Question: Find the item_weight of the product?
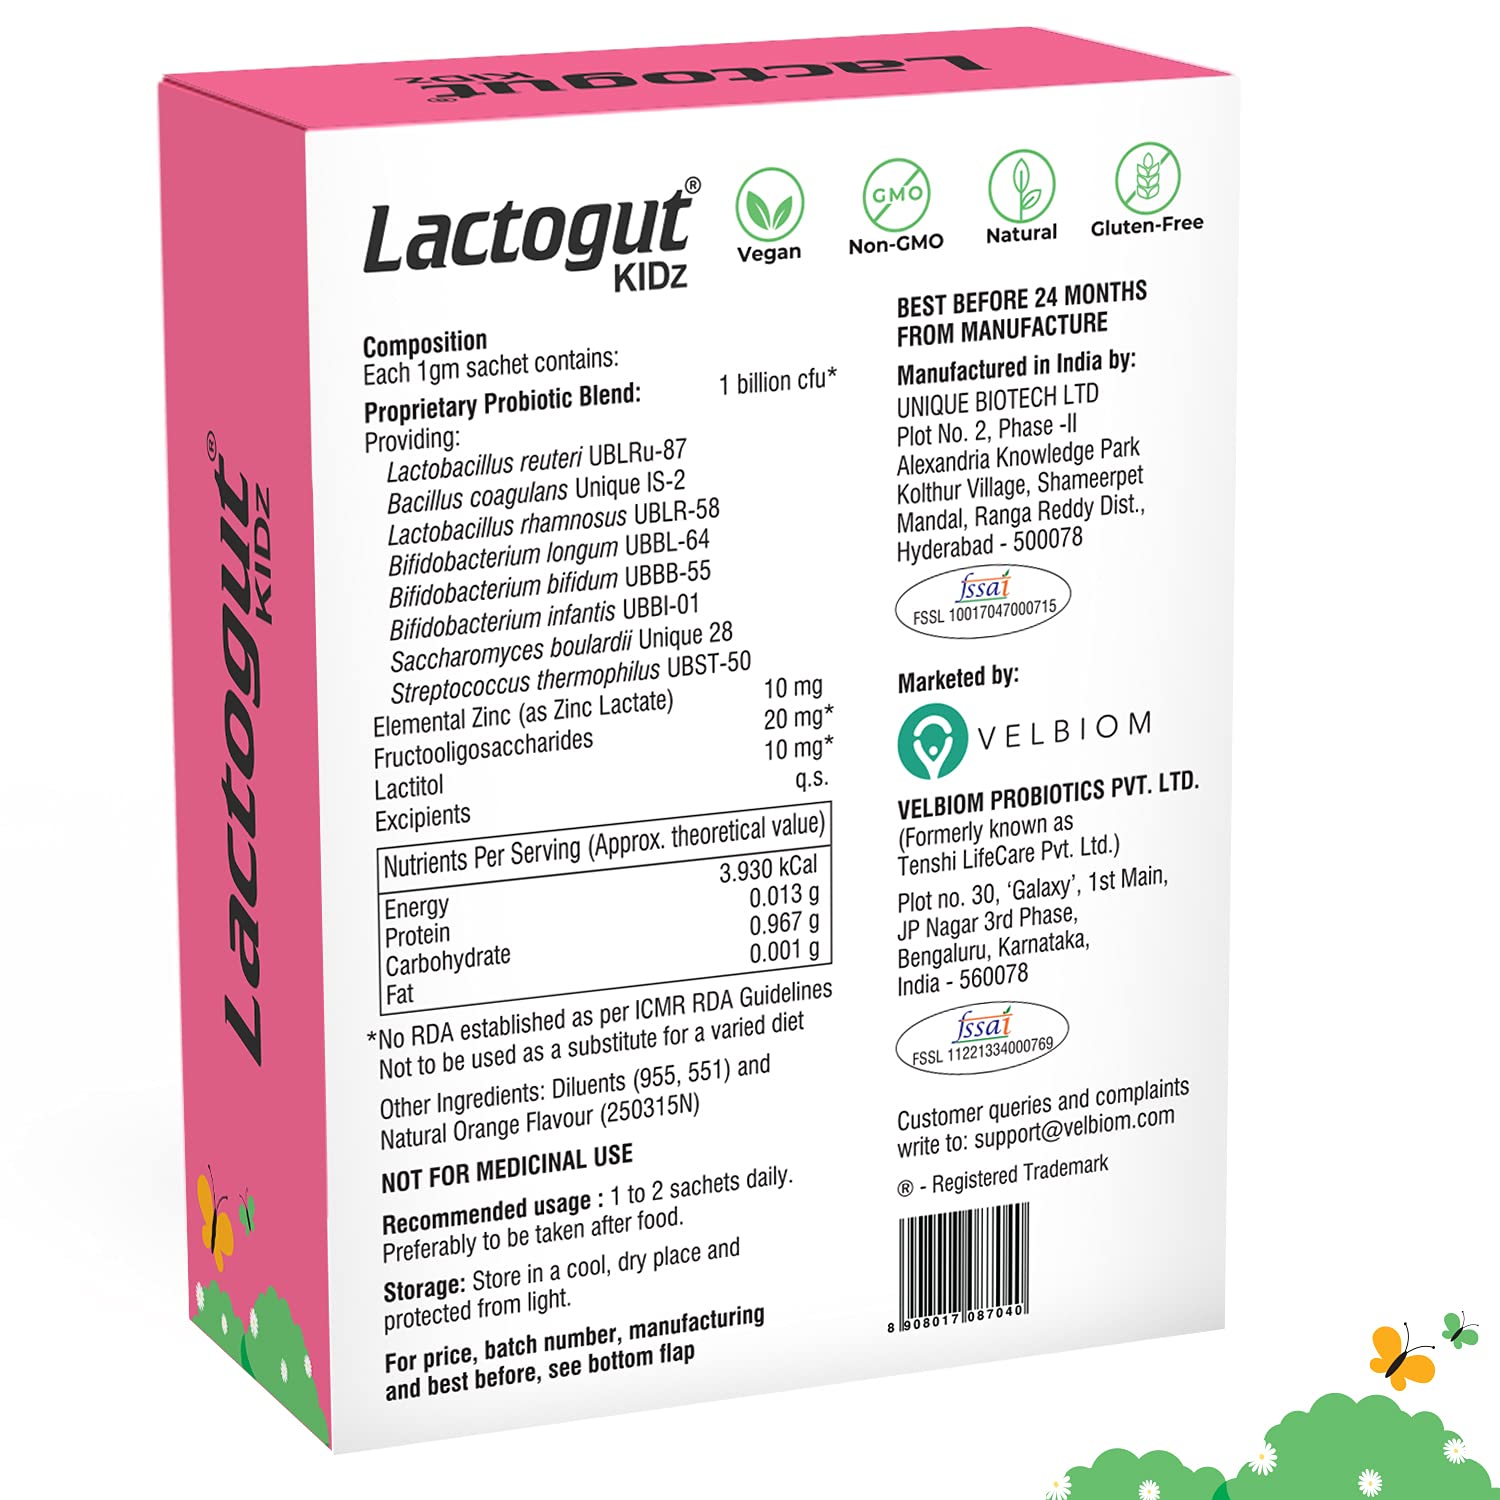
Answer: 1 gram